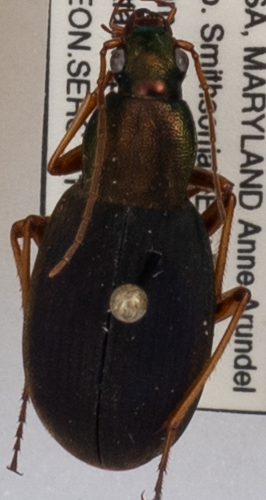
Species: Chlaenius aestivus
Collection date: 2021-04-29
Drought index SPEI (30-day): -0.672
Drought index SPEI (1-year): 2.09
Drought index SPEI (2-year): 1.45